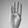
ASL letter: B